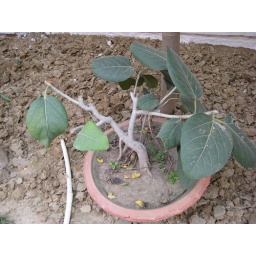
Banyan tree in a pot